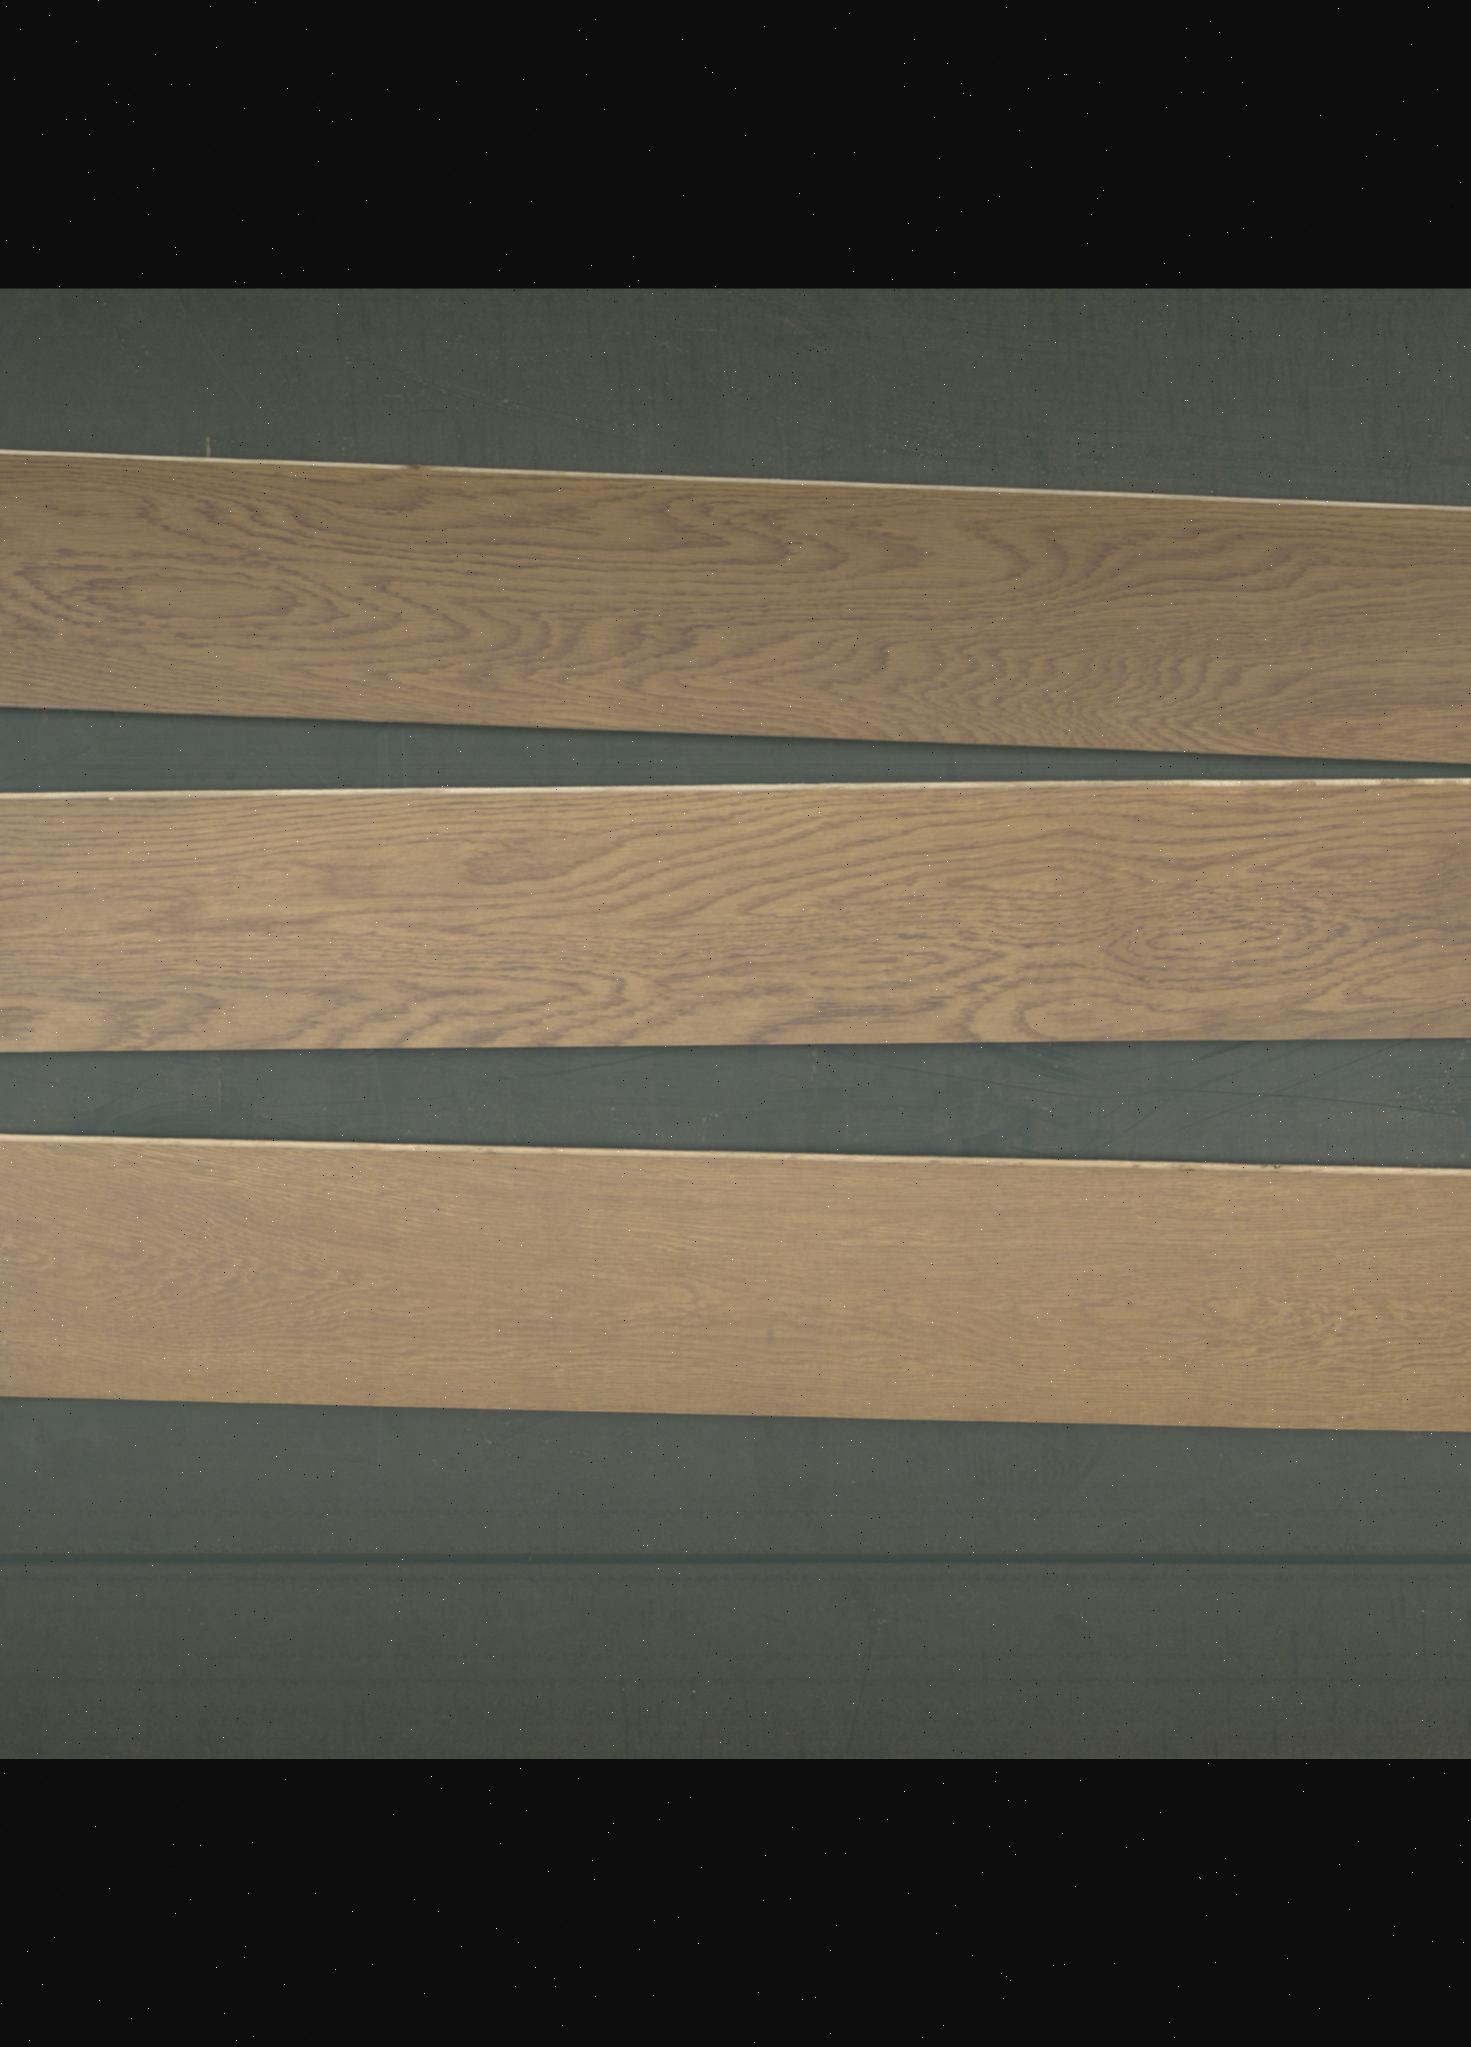
Label: mixers